William Bunting (eco-warrior)

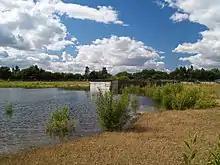
Result of Bunting's efforts: flooded peat and drainage works are now a nature reserve at Thorne Moors

He was born c. 1912. Between 1936 and 1939 was involved with Spanish Civil War anarchists, working as a courier and smuggler. He was later employed as an engineer's fitter. He was an auto-didactic naturalist and after 1950 on Thorne Moors he discovered an alga living on the antennae of water fleas. He contributed to the discovery of a Bronze Age trackway constructed of wood, buried on the same moors.